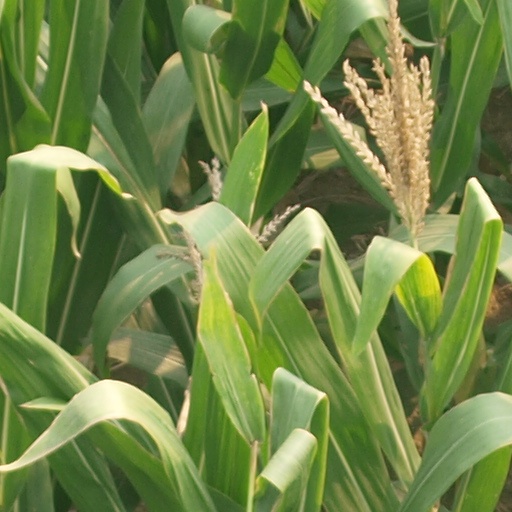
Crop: maize; corn